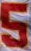
Number: 5